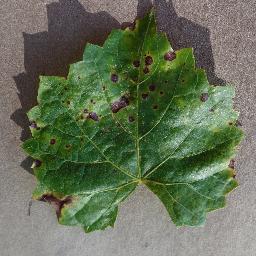
Label: Grape___Black_rot